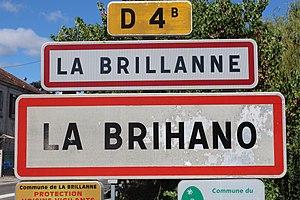
Panneau d'entrée dans La Brillanne.
La Brillanne est une commune française, située dans le département des Alpes-de-Haute-Provence en région Provence-Alpes-Côte d'Azur.